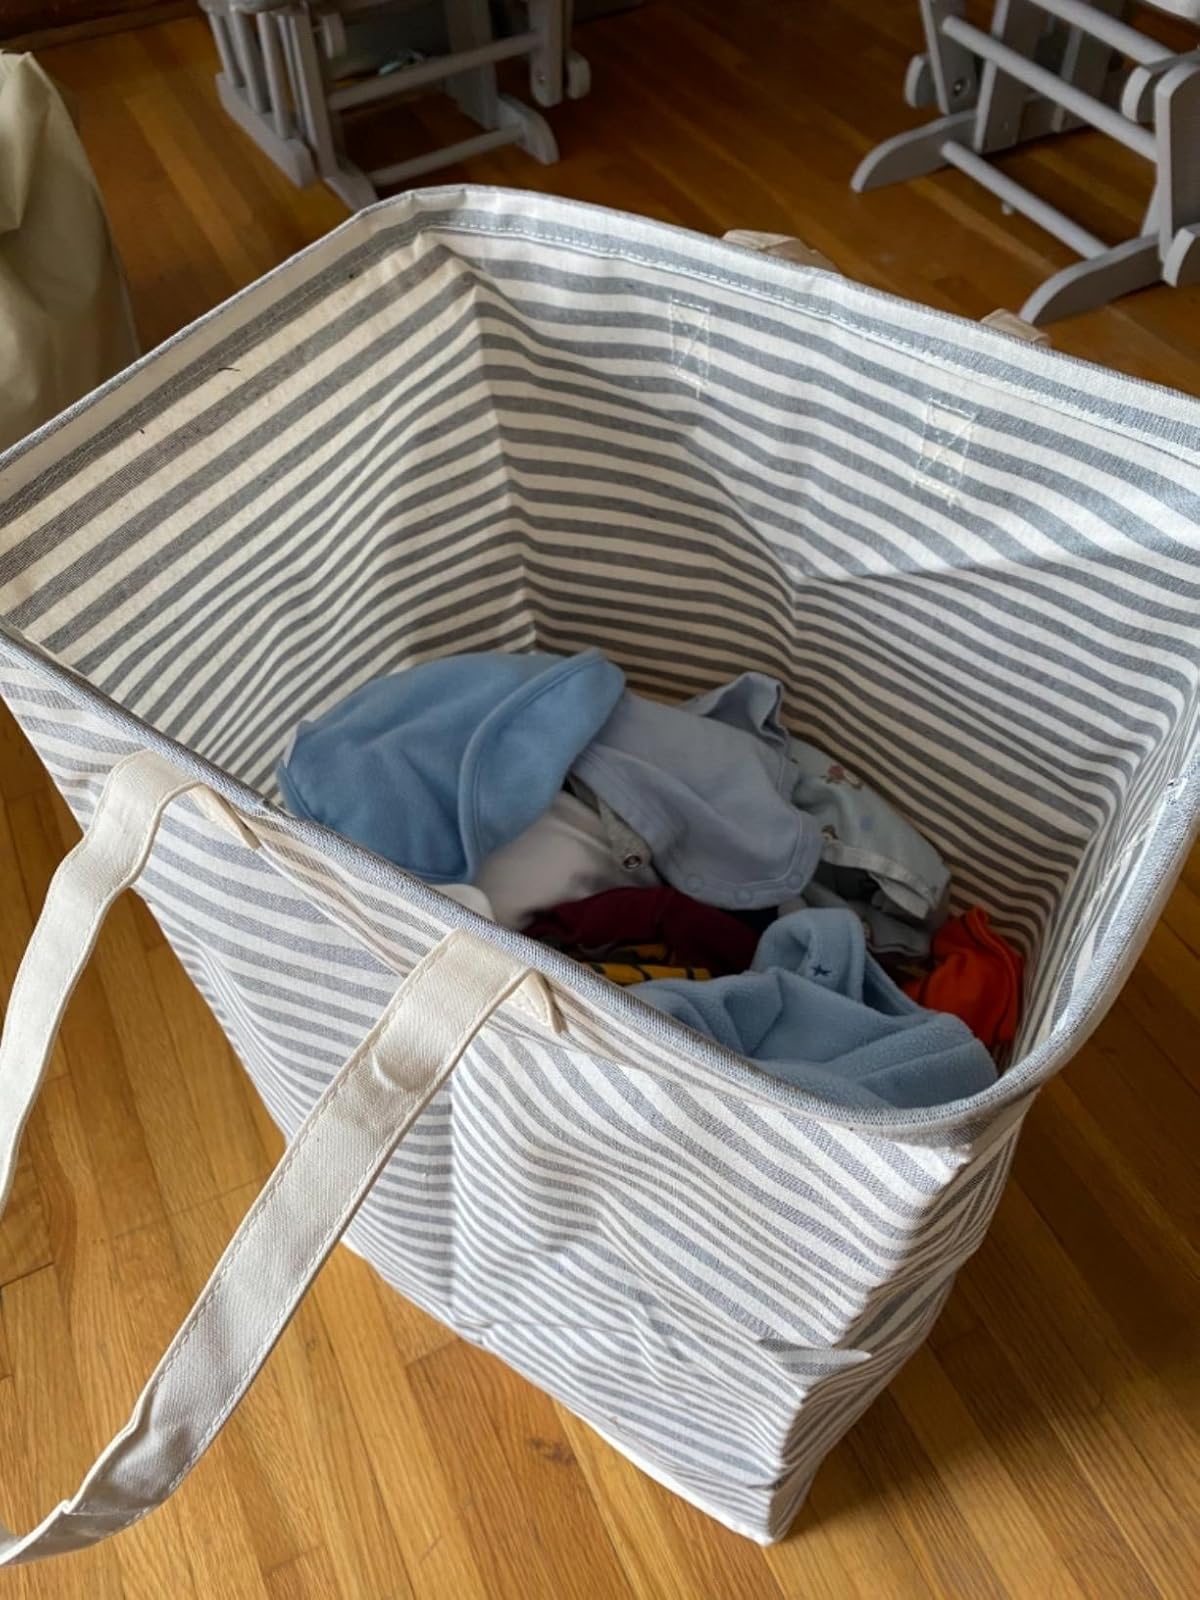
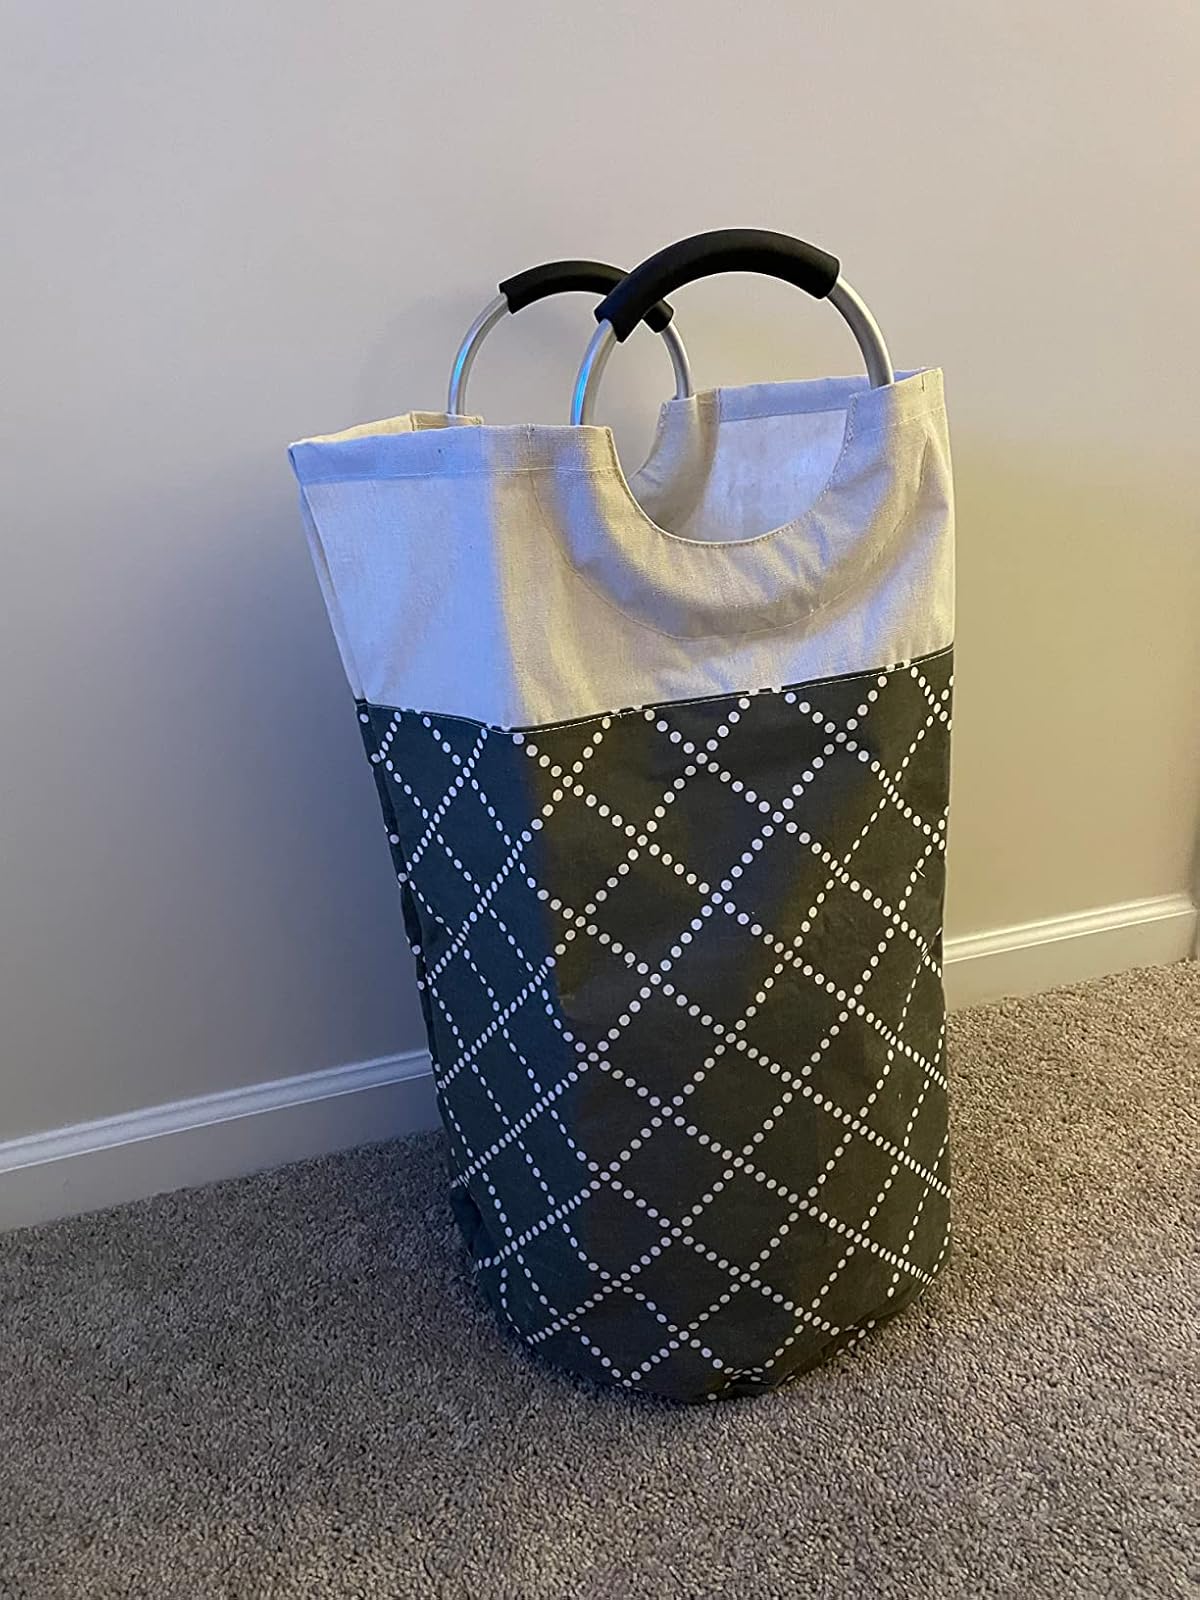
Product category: items_hamper
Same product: no